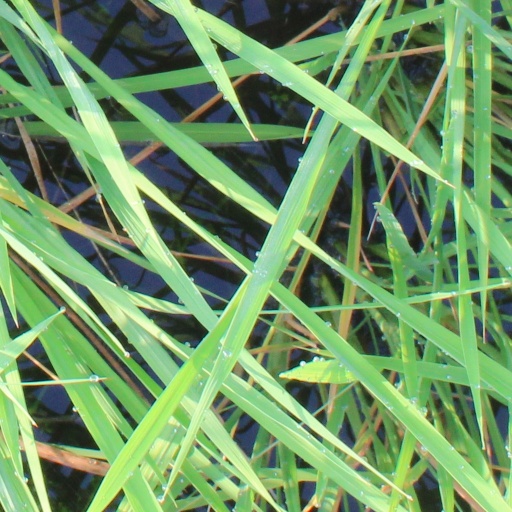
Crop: rice